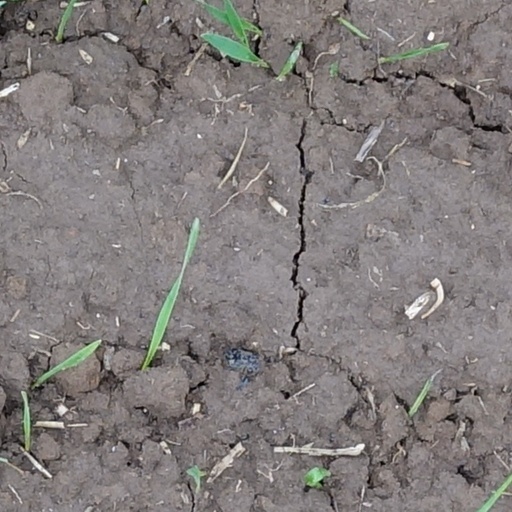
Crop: wheat